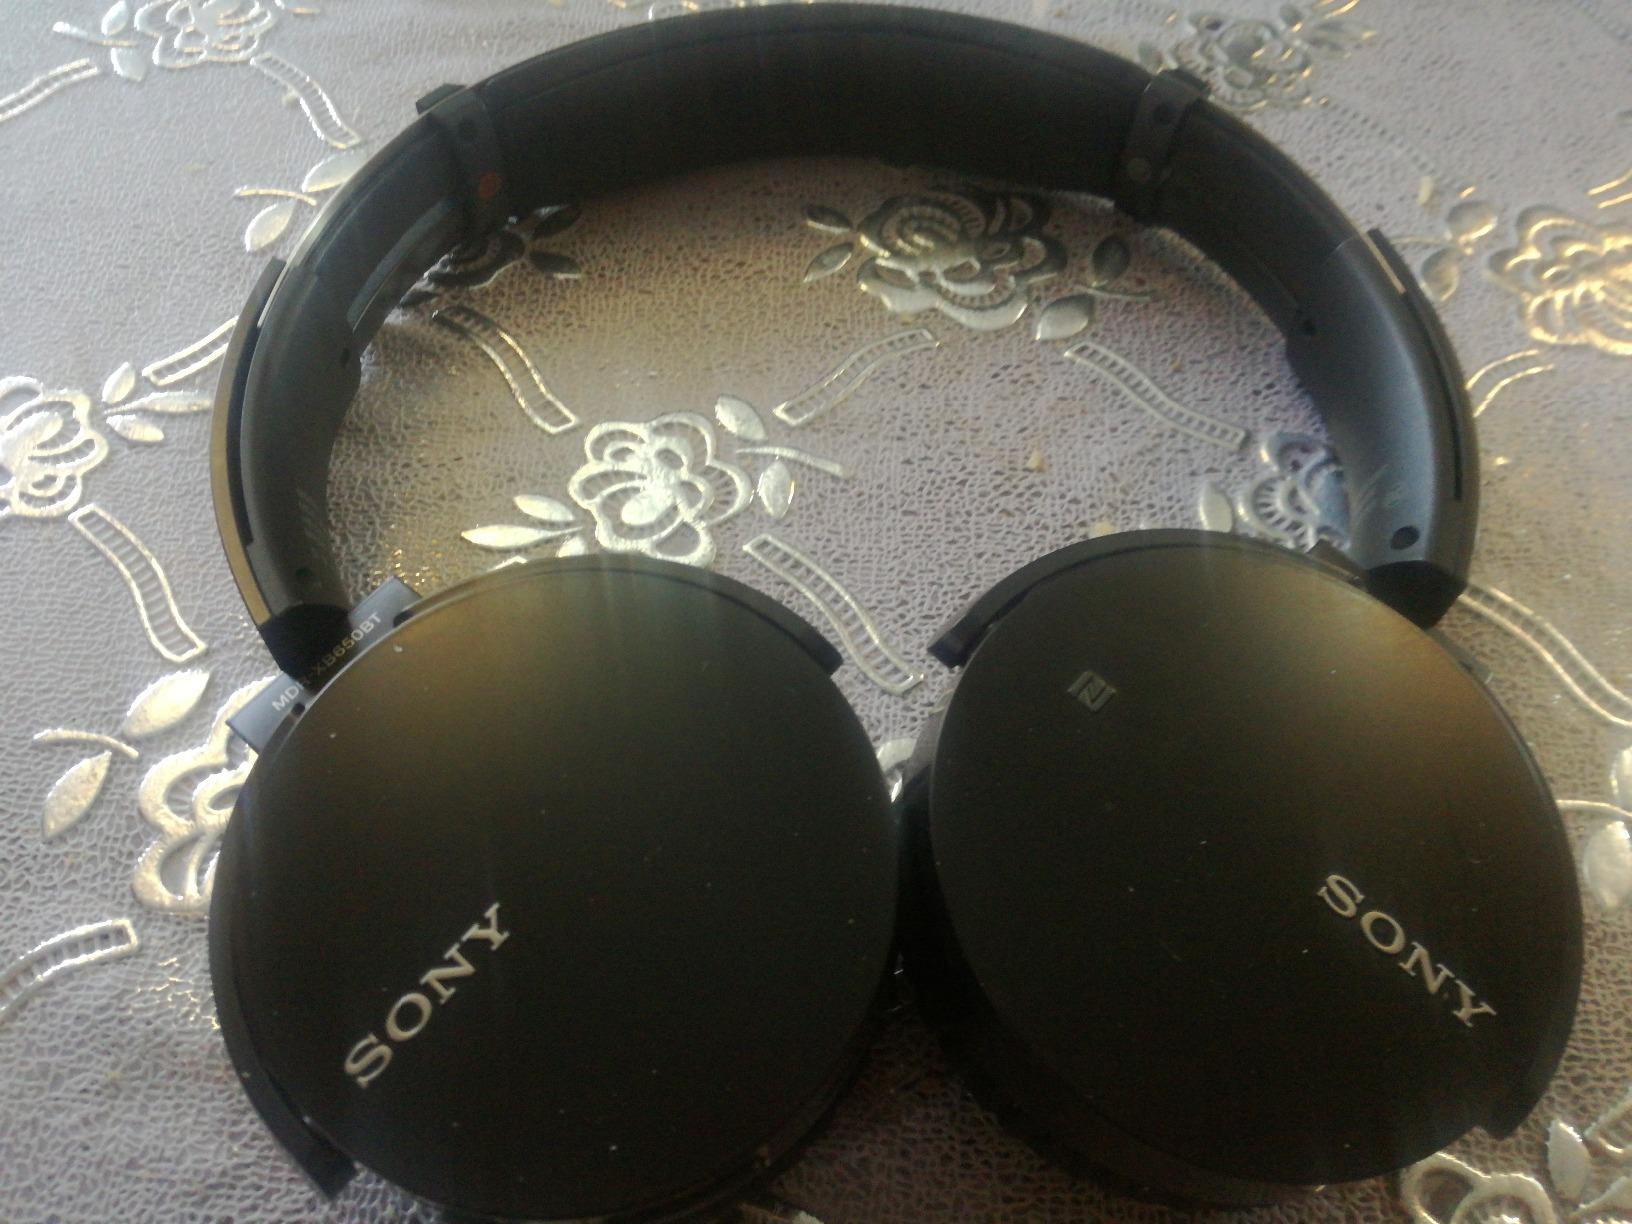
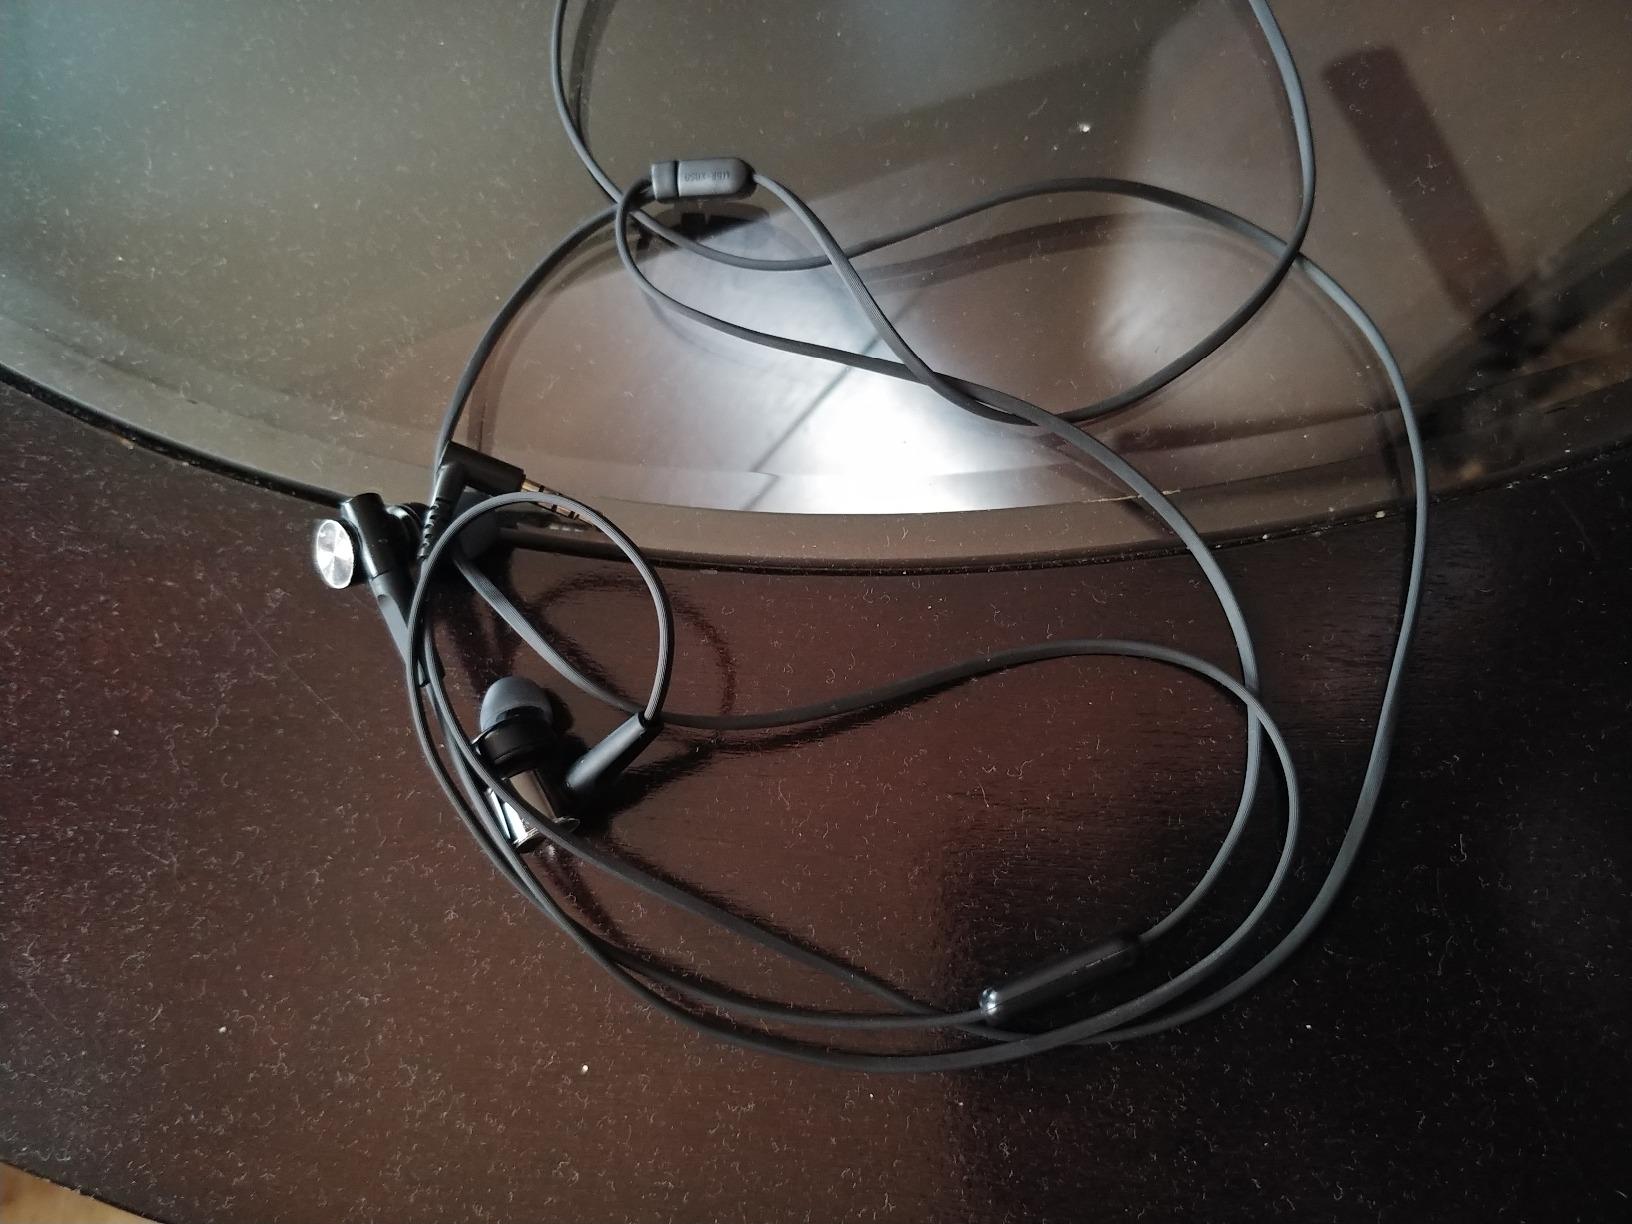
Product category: headphones
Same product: no